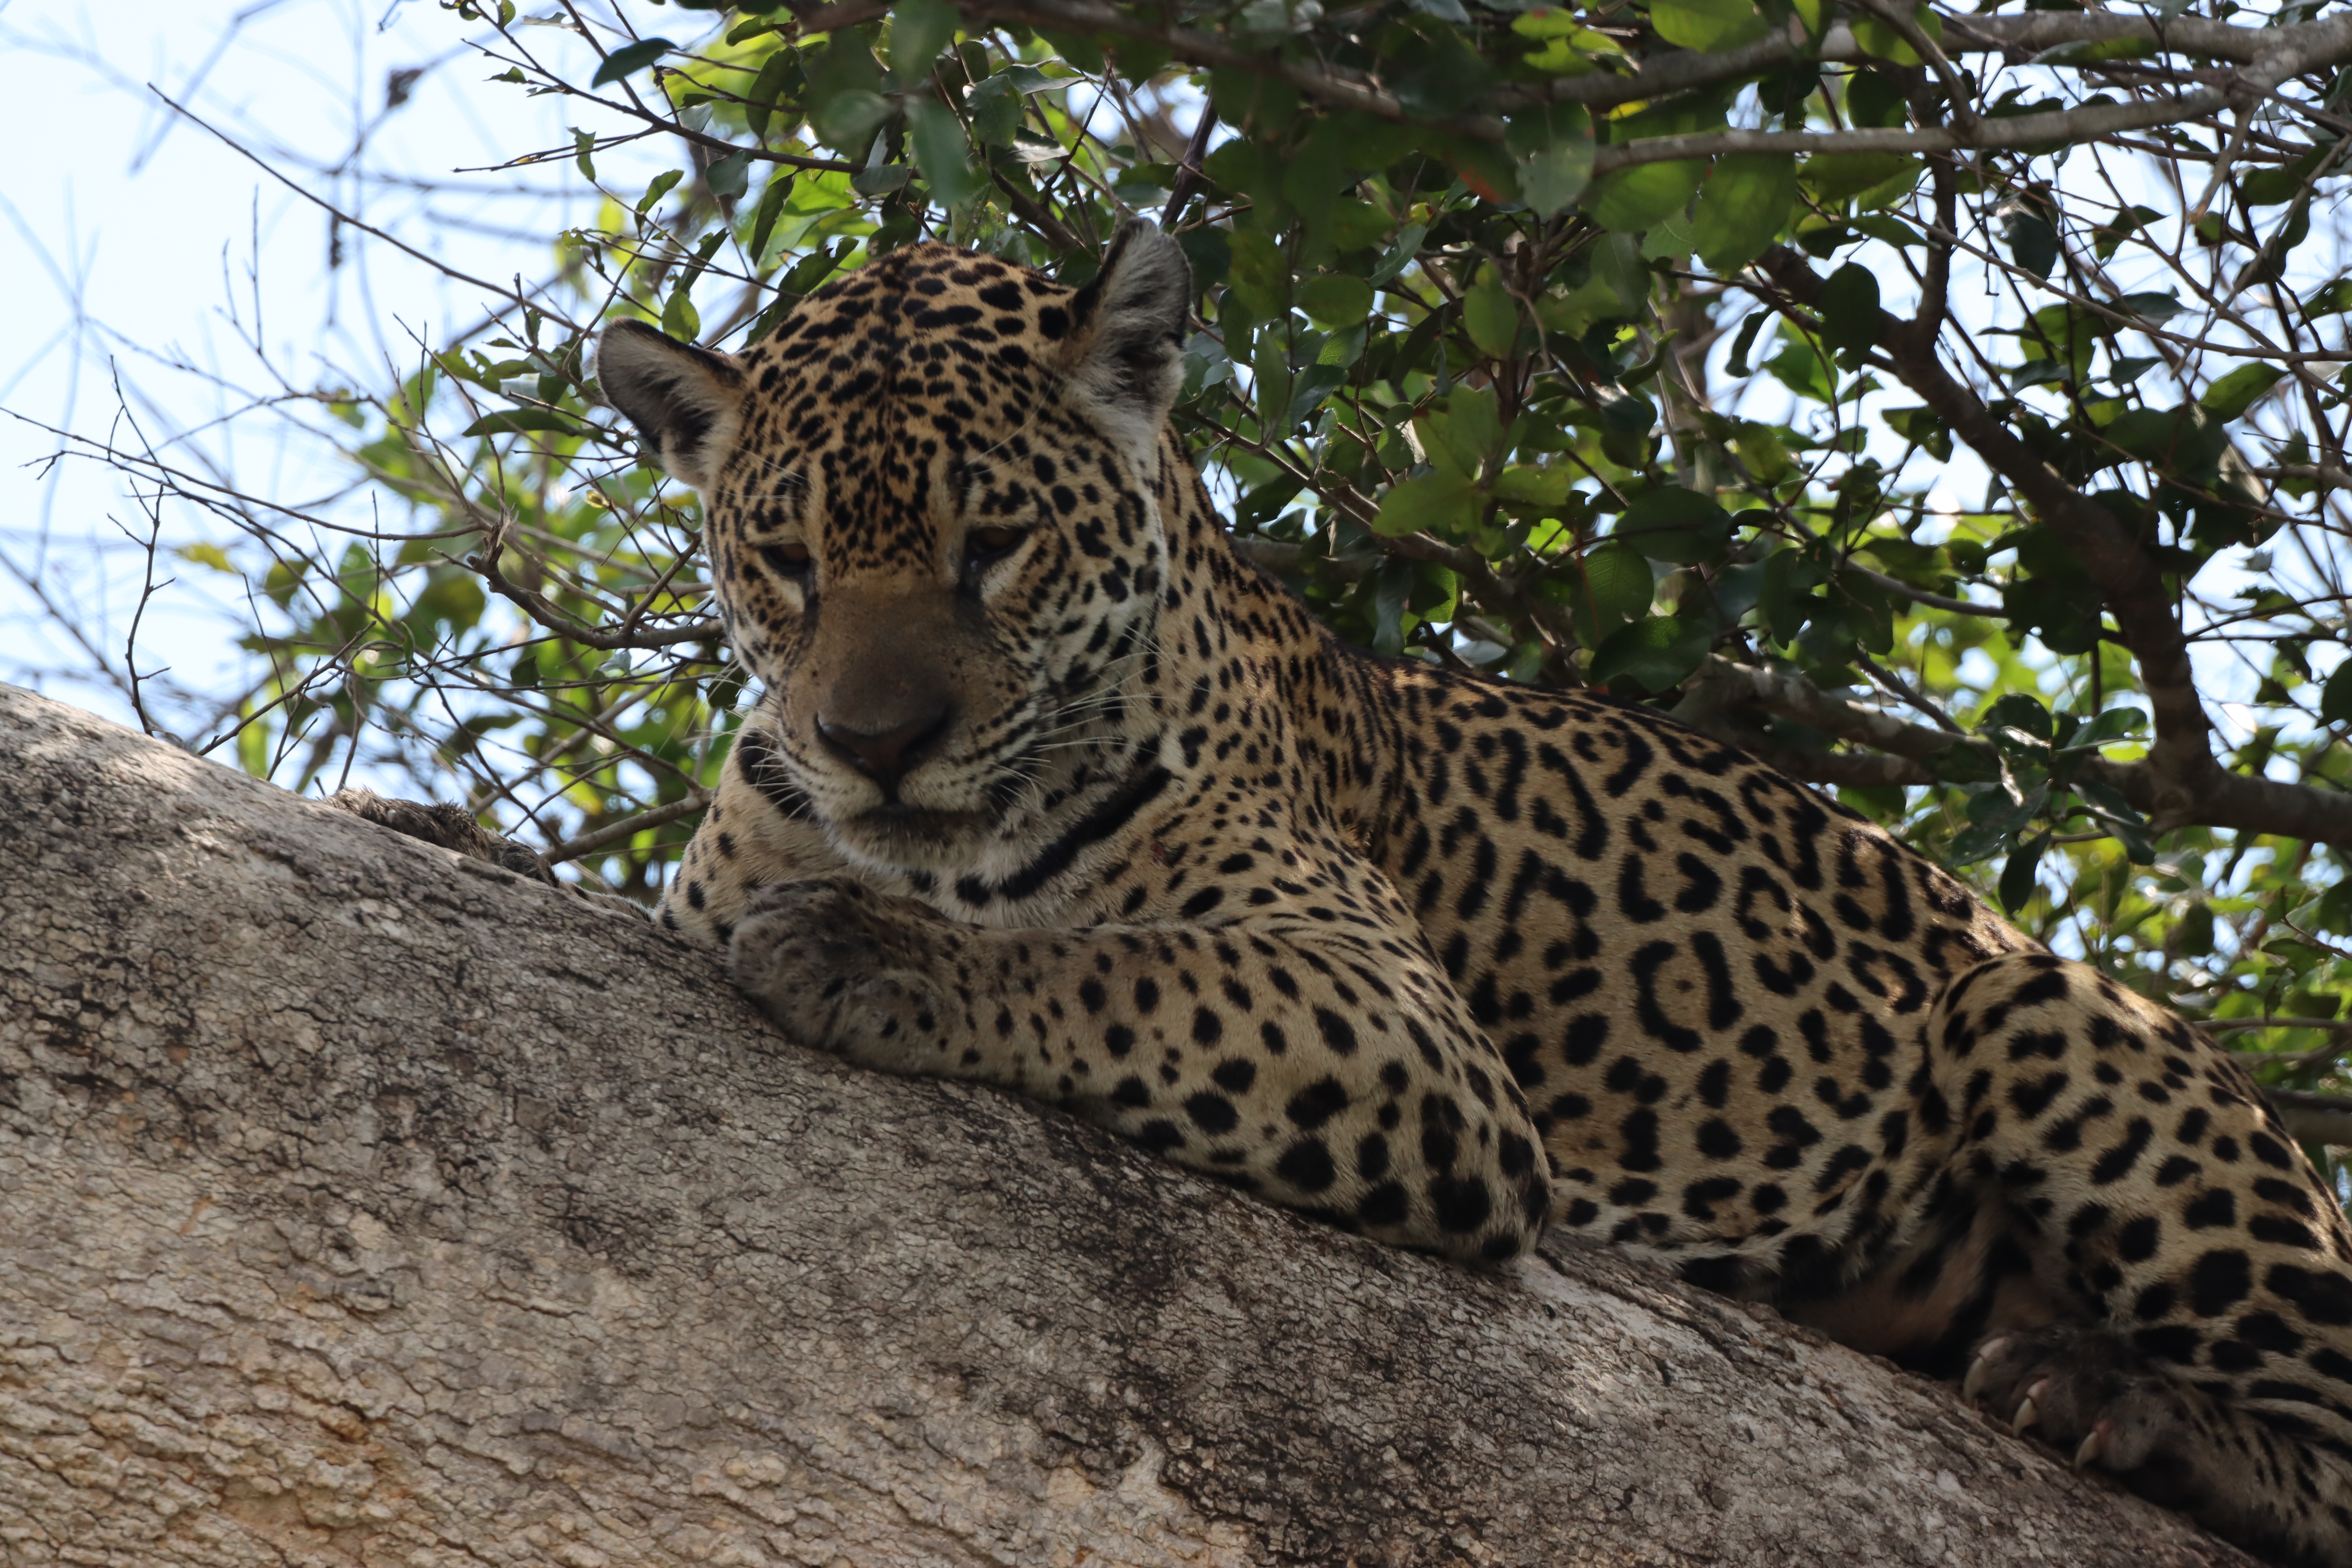
Jaguar: Medrosa